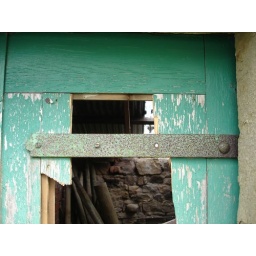
One of the many rustic doors around the castle